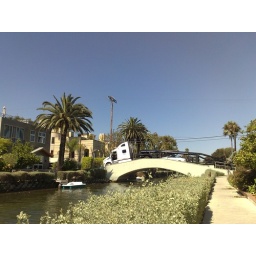
A truck being stuck on a nice bridge in the Venice Canals, LA.